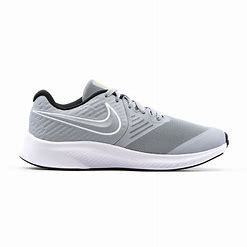
Brand: Nike
Model: Star Runner 2